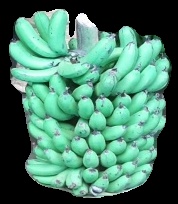
Variety: pachbale
Grade: grade1